American Cowslip

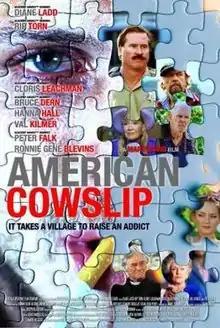
Theatrical film poster

American Cowslip is a 2009 independent American comedy feature film directed by Mark David. It revolves around heroin addict, Ethan Inglebrink, whose life is centered on his garden and his group of eccentric friends. "American Cowslip" is David's third film, following his debut, "Sweet Thing" (1999), and his second, acclaimed feature, "Intoxicating" (2003). It was Peter Falk's final film role.